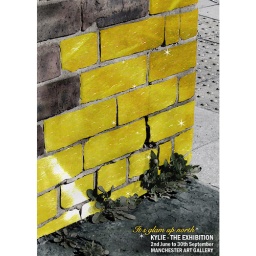
Kylie changes the red dirty bricks of the north, into gold by her prescence.